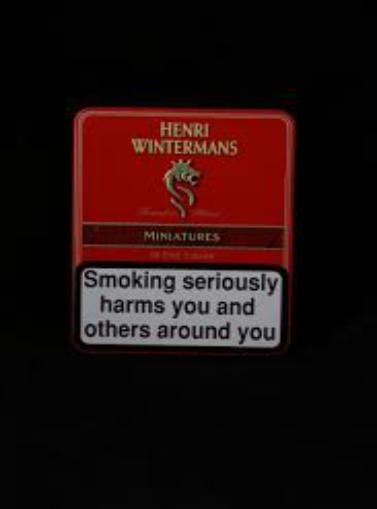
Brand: Henri Wintermans
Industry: Clothes